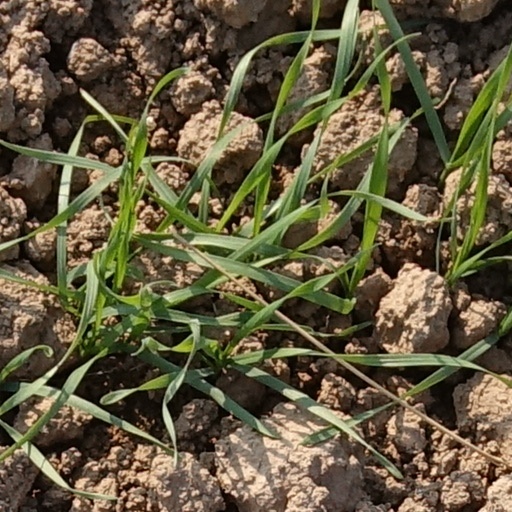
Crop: wheat